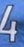
Number: 4